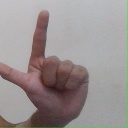
अक्षर: ल